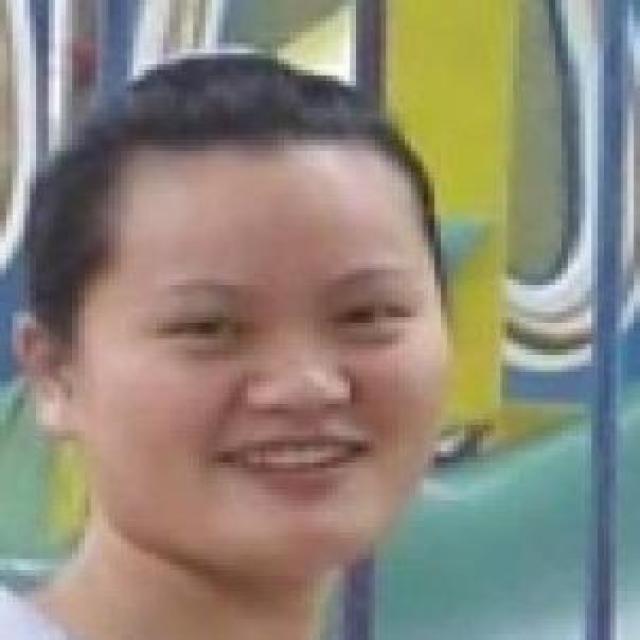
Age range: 21-44